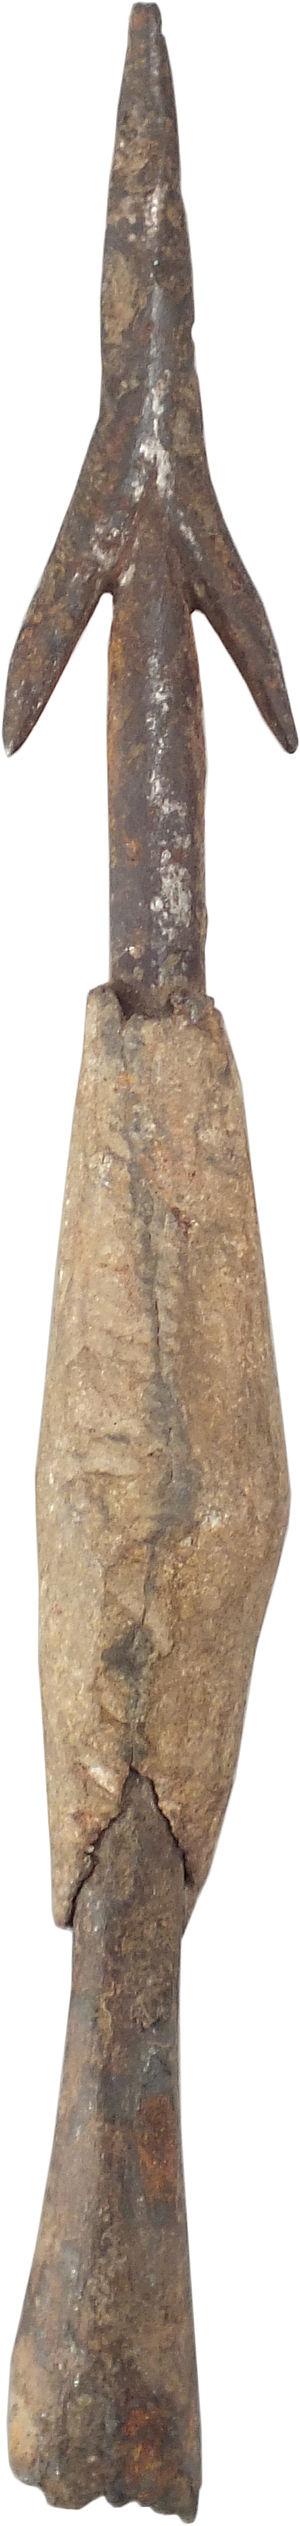
La plumbata est une arme de jet utilisée par quelques légionnaires romains du Bas-Empire, caractérisée par un lestage en plomb. Elle est aussi nommée martiobarbulus, ou mattiobarbulus, terme qui désigne aussi le soldat qui en fait usage.